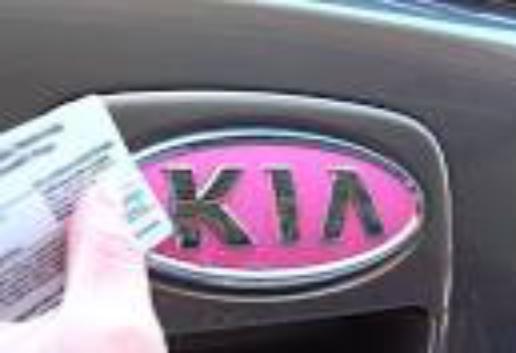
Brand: kia da
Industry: Transportation